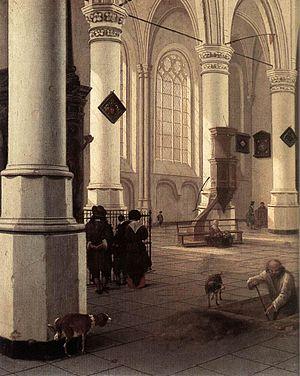
Hendrick Cornelisz. van Vliet est un peintre néerlandais du siècle d'or néerlandais. Il est connu pour ses œuvres dépeignant des intérieurs d'église.